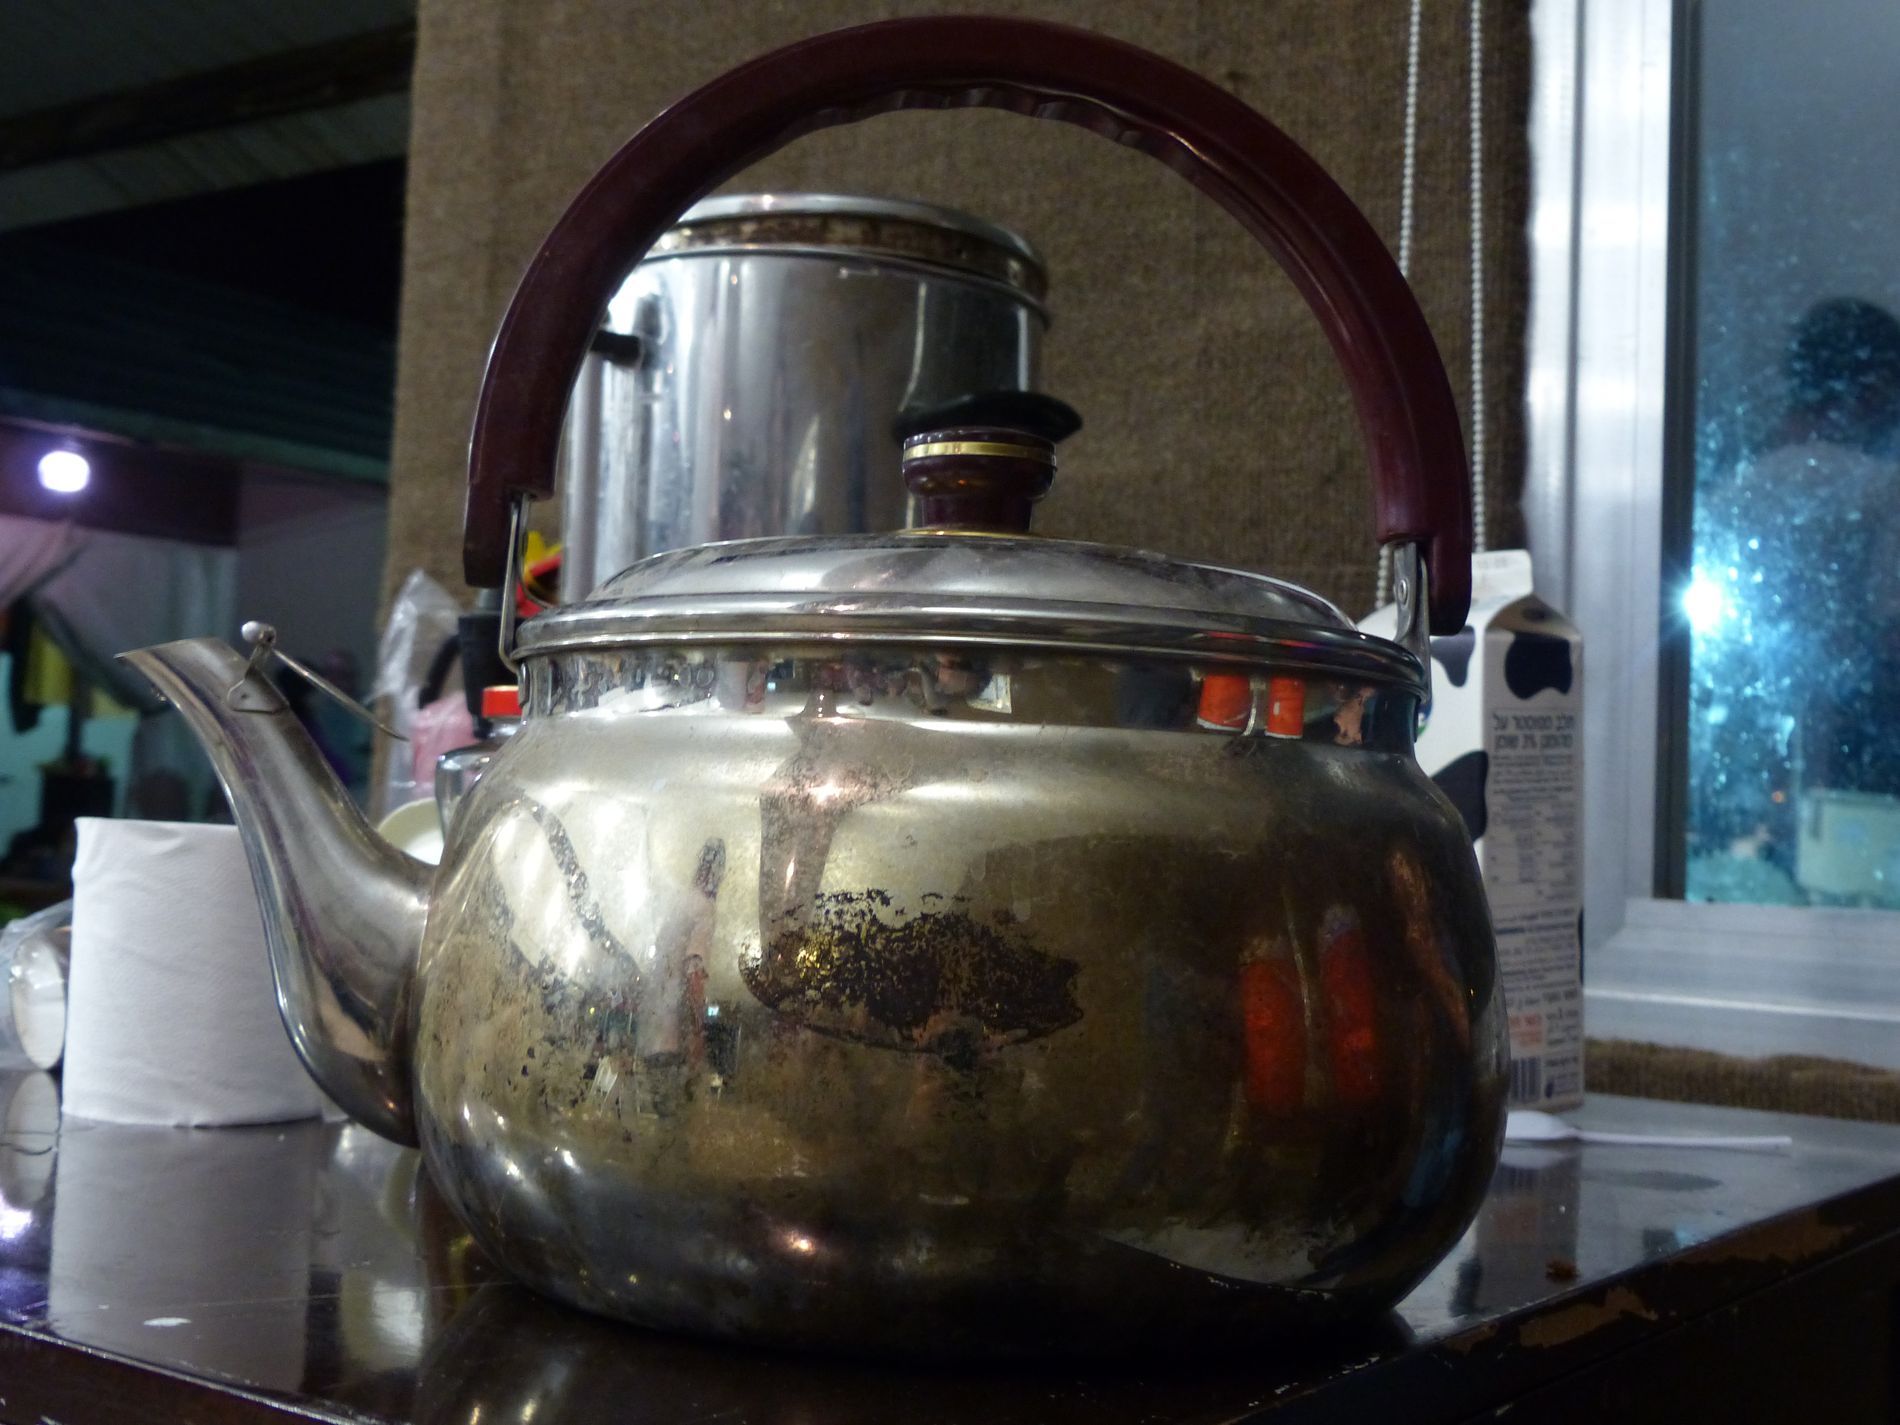
Simple Life
The image shows a room with a table with a plastic spoon on it, a plastic bag with a carton cup, a carton of milk, a cup, a jar with a red lid, a cooking pot, and a large teapot in the foreground. there is a glass window with a reflection of a man.
Close-up shot. The image captures an interior scene of a modest room, featuring a table laid with cutlery and a large, old teapot, creating a sense of warmth and simplicity. The lighting is dim, highlighting the details of the cutlery on the table. The overall atmosphere is calm and simple.
Labels: Cookware, Pot, Pottery, Cooking Pot, Food, Cooking Pan, Teapot, Adult, Male, Man, Person, Kettle, room, tissue roll, cup, jar, carton cup, Plastic bag, Plastic spoon, table, Carton of milk, window, reflection
Camera: Panasonic DMC-FZ200
Aperture: F2.8
Exposure: 1/13 sec
ISO: 400
Focal length: 7.4 mm